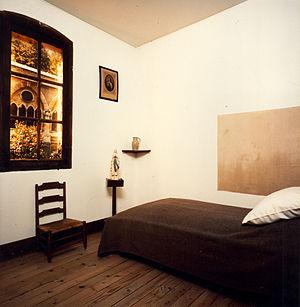
Élisabeth Catez, en religion Sœur Élisabeth de la Trinité, puis Sainte Élisabeth de la Trinité, née le 18 juillet 1880 à Farges-en-Septaine et morte le 9 novembre 1906 à Dijon, est une religieuse française, carmélite, béatifiée par le pape Jean-Paul II le 25 novembre 1984 et canonisée par le pape François le 16 octobre 2016.